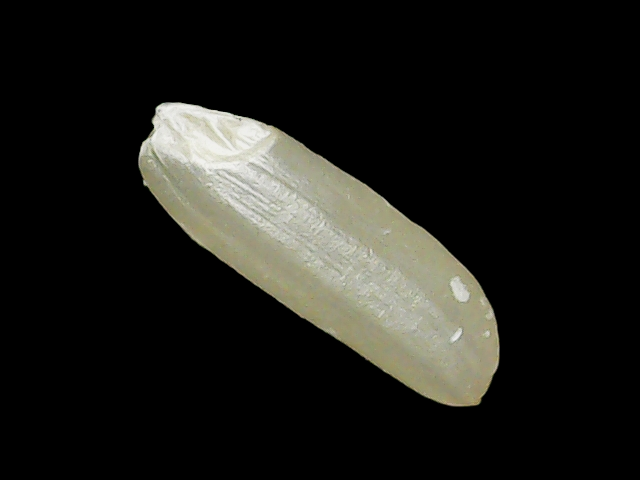
Rice variety: Binadhan26